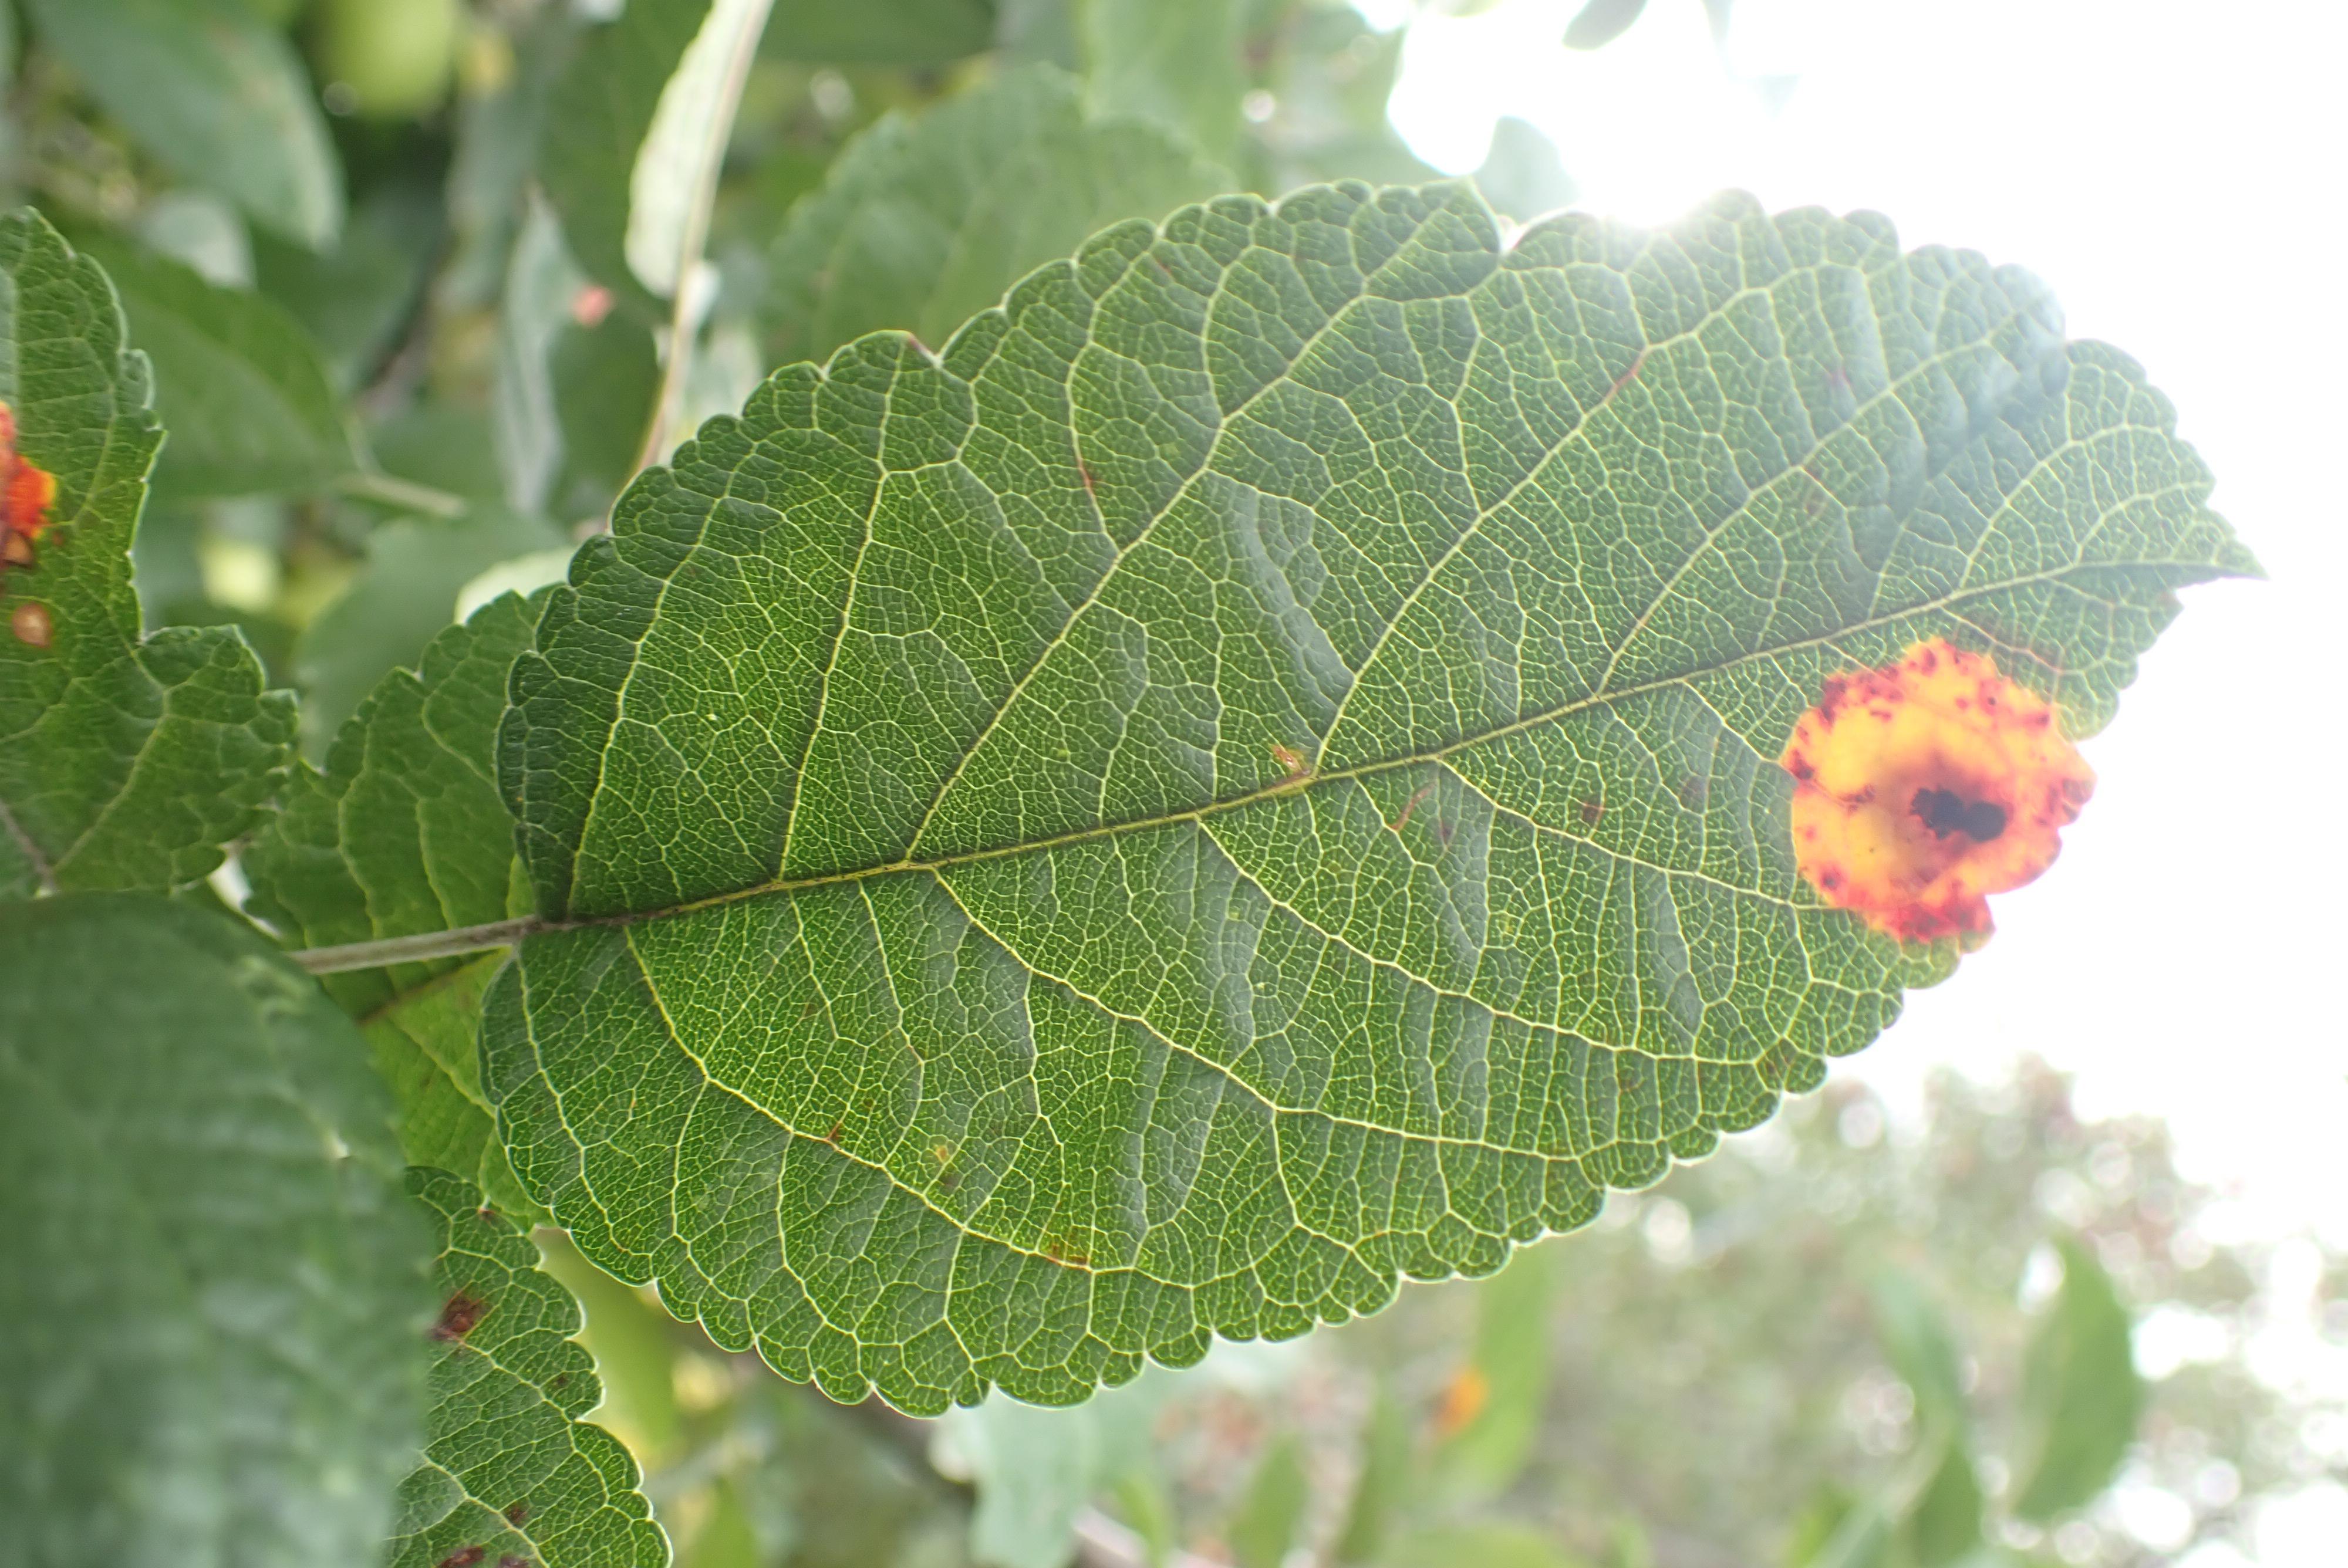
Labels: rust